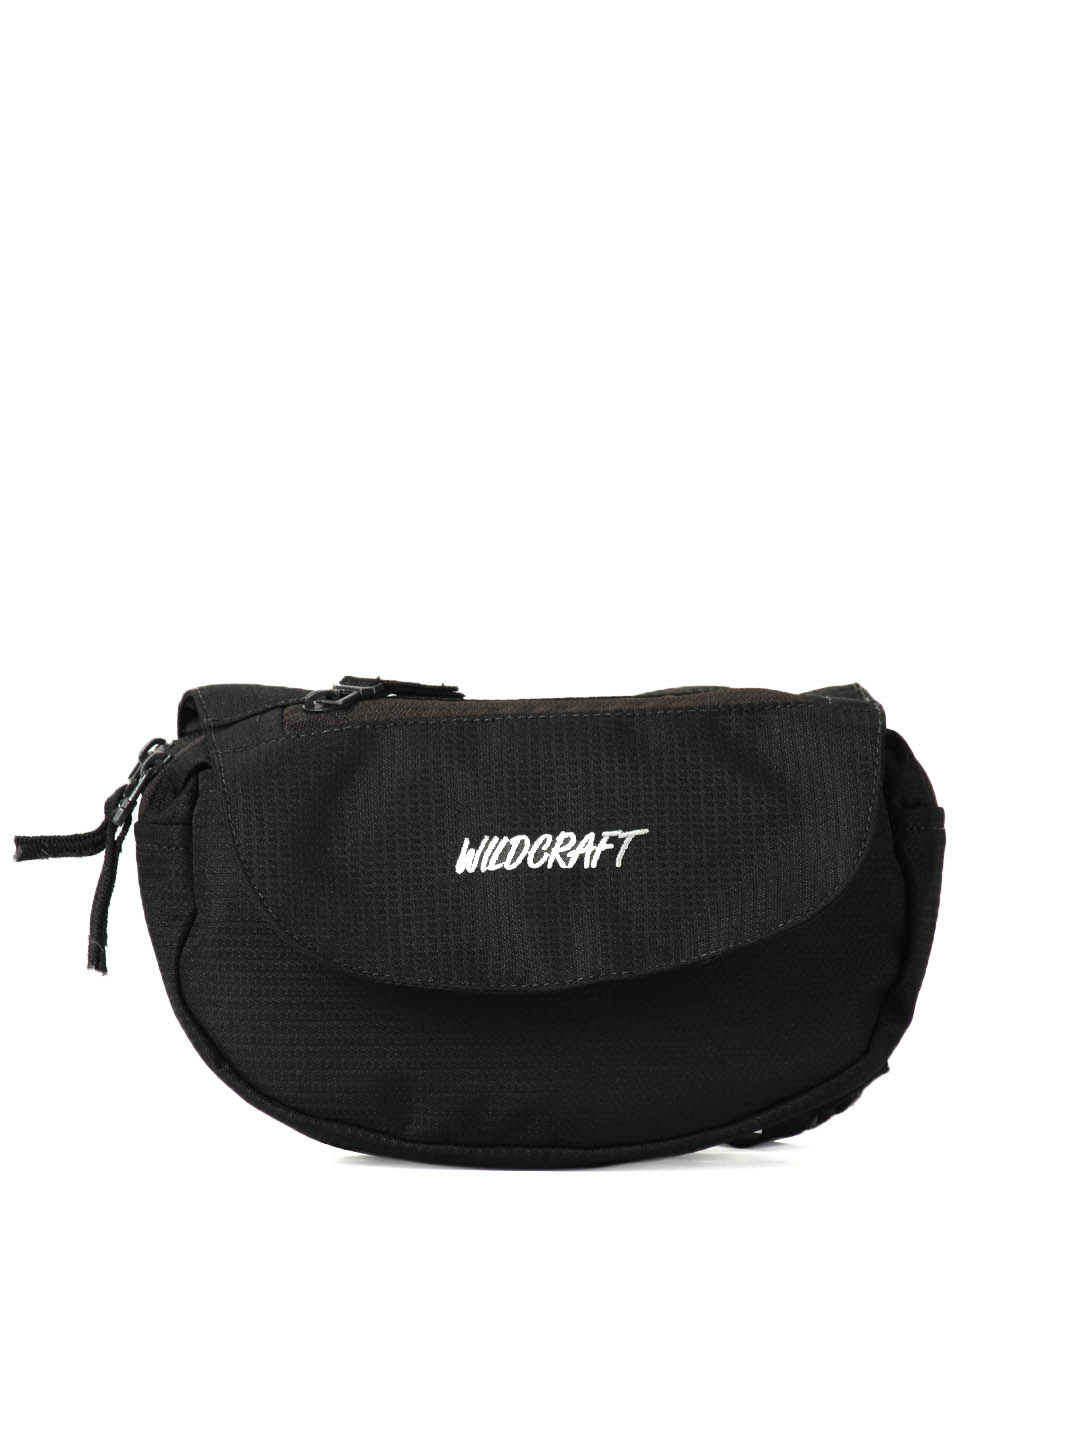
Wildcraft Unisex Gear for Life Black Waist Pouch
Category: Accessories / Bags / Waist Pouch
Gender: Unisex
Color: Black
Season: Winter 2015
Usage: Casual